James Manahan

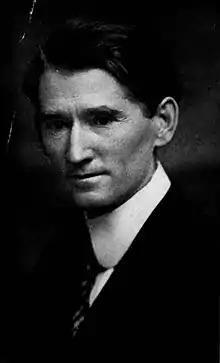
Manahan in 1914. Frontispiece of his 1933 autobiography, "Trials of a Lawyer"

James Manahan (March 12, 1866 – January 8, 1932) was a U.S. Representative from Minnesota.